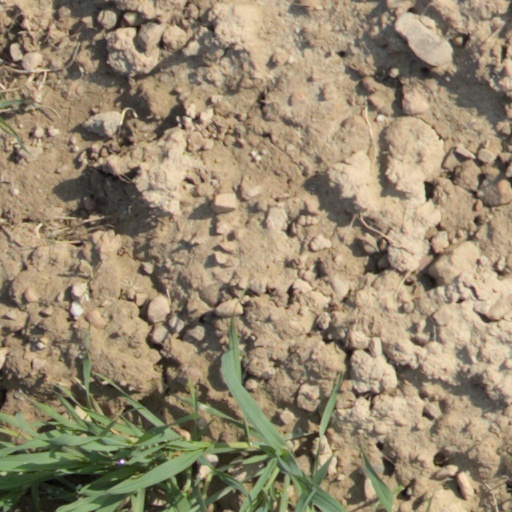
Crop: wheat